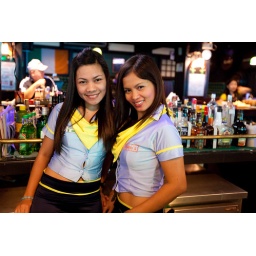
Angeles has some of the cutest bar girls by far :o)